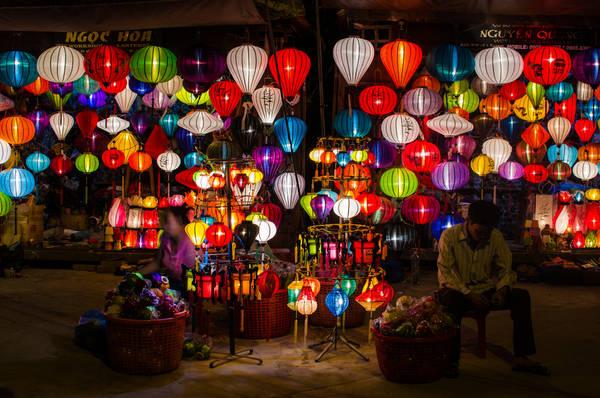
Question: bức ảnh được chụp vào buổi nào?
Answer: buổi tối